Public services in Crawley

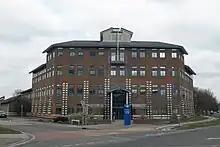
Crawley police station

Crawley police station is at the junction of Woodfield Road and Northgate Road in Northgate on the edge of the town centre. Its front desk is open to the public 11 hours per day except on Sundays; until 2011 it was open daily from 8.00am until midnight. There is also a police station (not open to the public) on the perimeter road at Gatwick Airport. Both are operated by the West Sussex Division of Sussex Police. In January 2013, a community hub was established at Broadfield Library to provide a full-time police presence in that neighbourhood. In July 2013, the force announced that Crawley police station would not be closed during a forthcoming rationalistion of buildings, and would instead be refurbished.